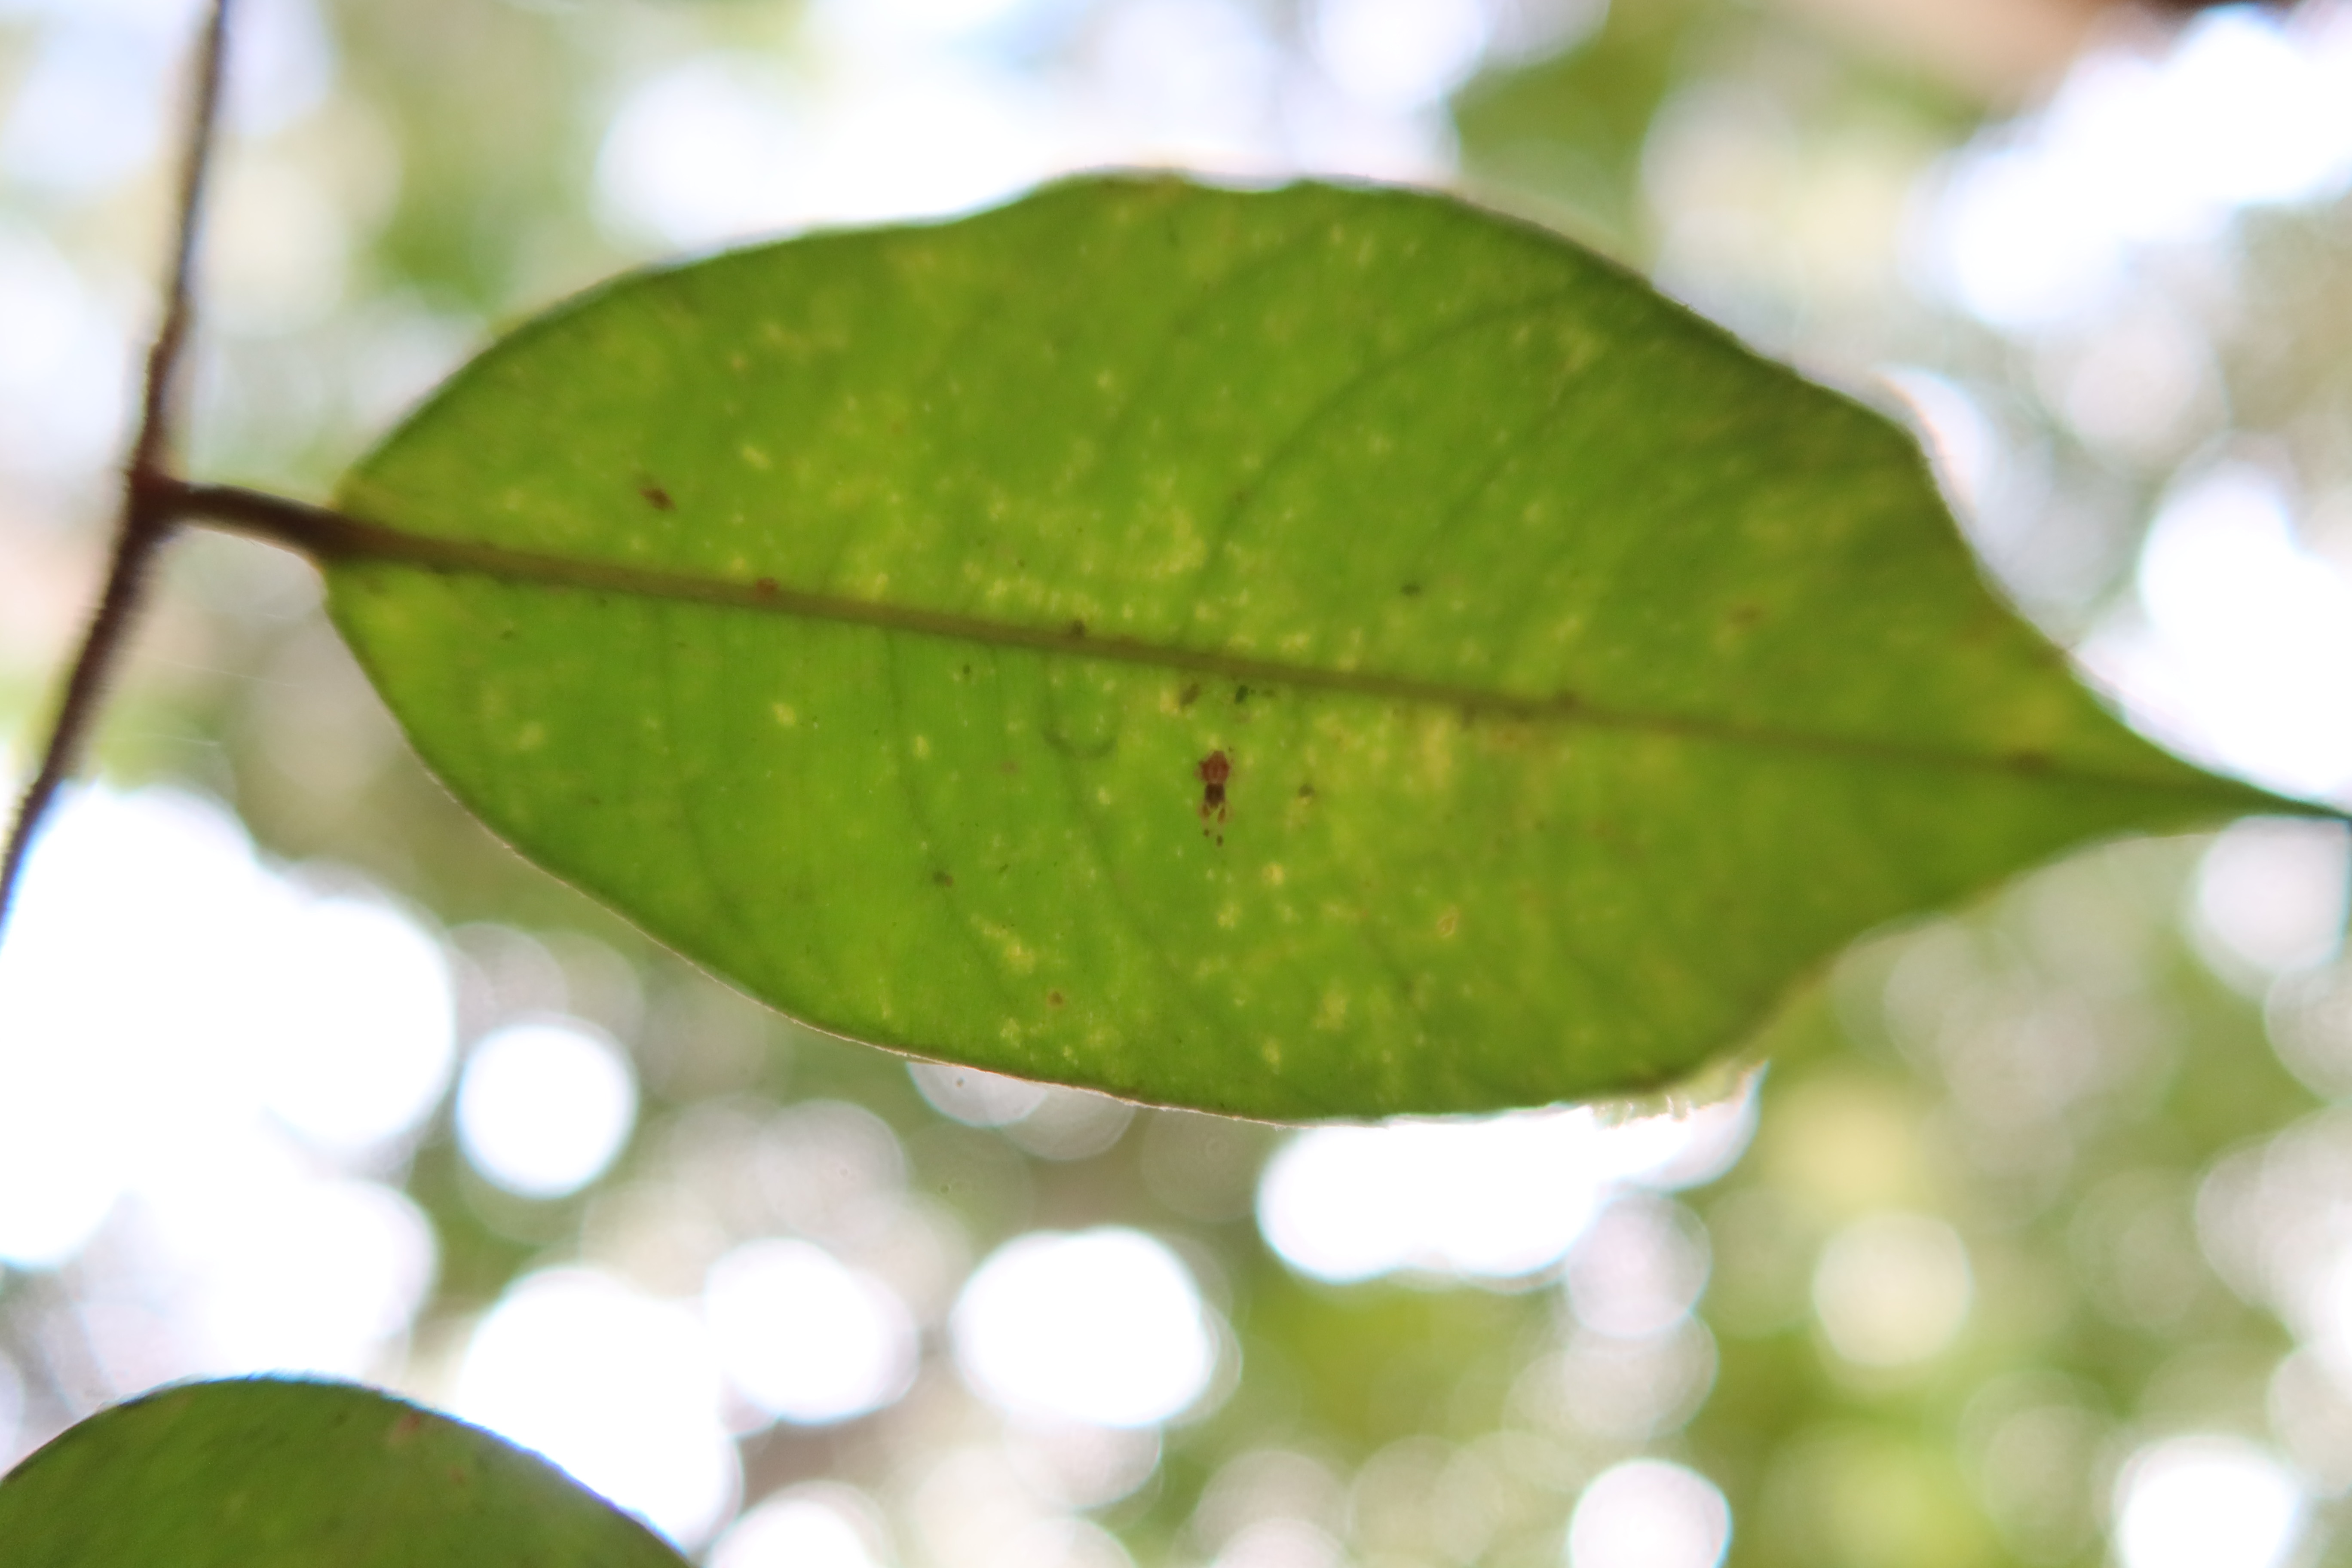
Label: Downy mildew